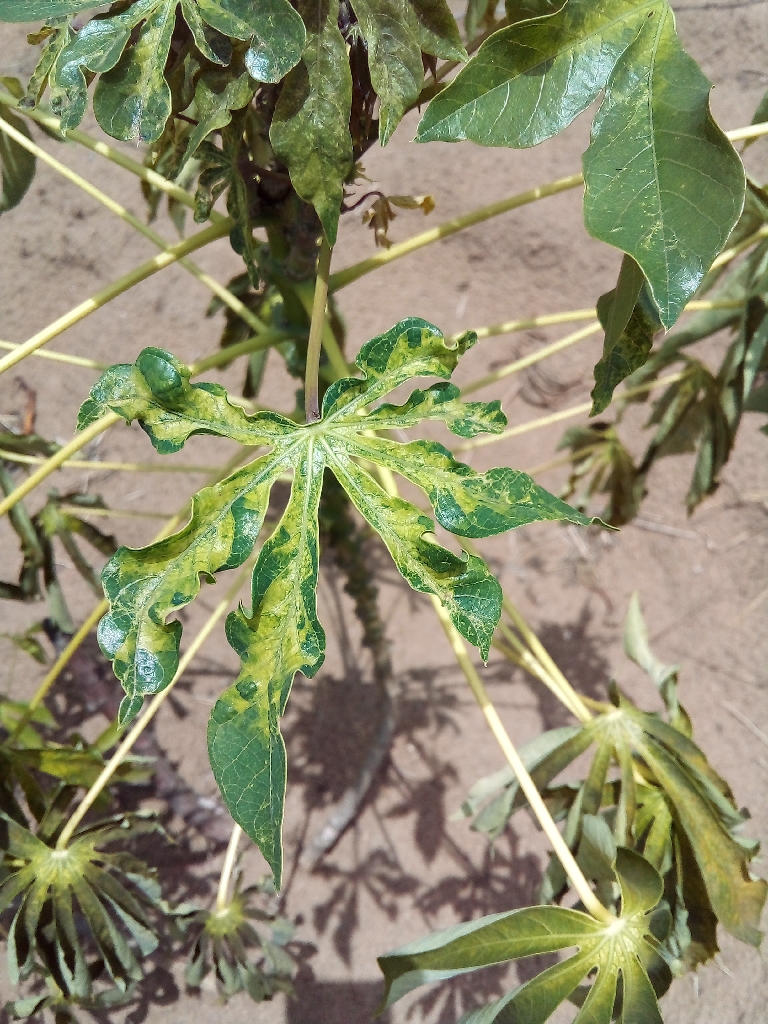
Label: cassava mosaic disease (cmd)